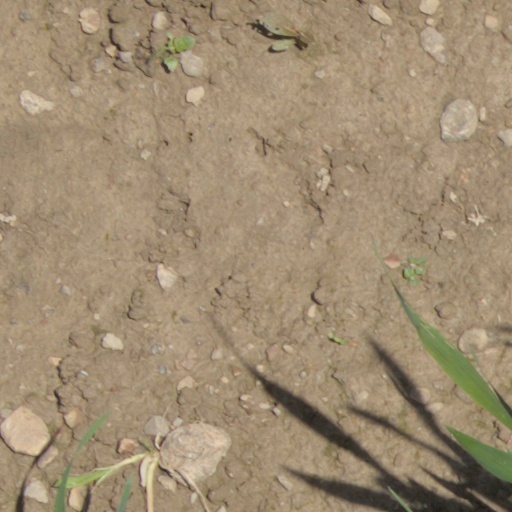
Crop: wheat